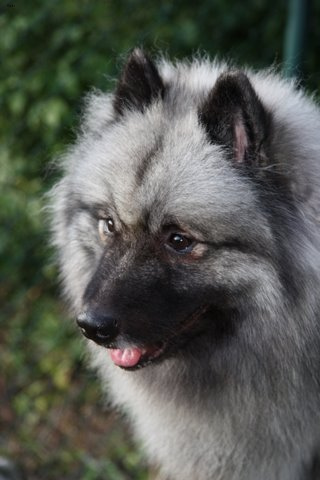
Animal: dog
Breed: keeshond